Molen van Aerden

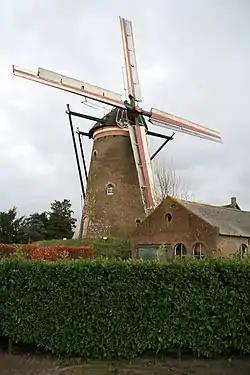
Molen van Aerden in 2008

The Molen van Aerden (English: "Aerden's Mill") is a windmill located on the Raadhuisstraat 28A in Nispen, Roosendaal, in the province of North Brabant, Netherlands. Built in 1850 on an artificial hill, the windmill functioned as gristmill. It was built as a tower mill and its sails have a span of . The mill is a national monument (nr 32716) since 19 May 1971. The Molen van Aerden can be visited by appointment.